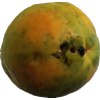
Label: papaya